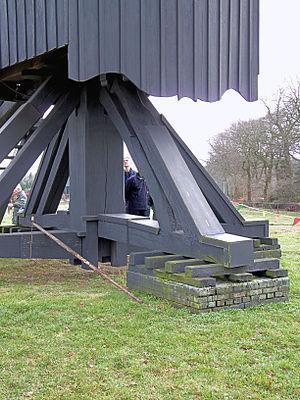
Les dés sont les quatre piles de fondation carrées ou rectangulaires en brique d'un moulin sur pivot. Aux Pays-Bas, ceux-ci sont généralement disposés dans les quatre directions du vent.